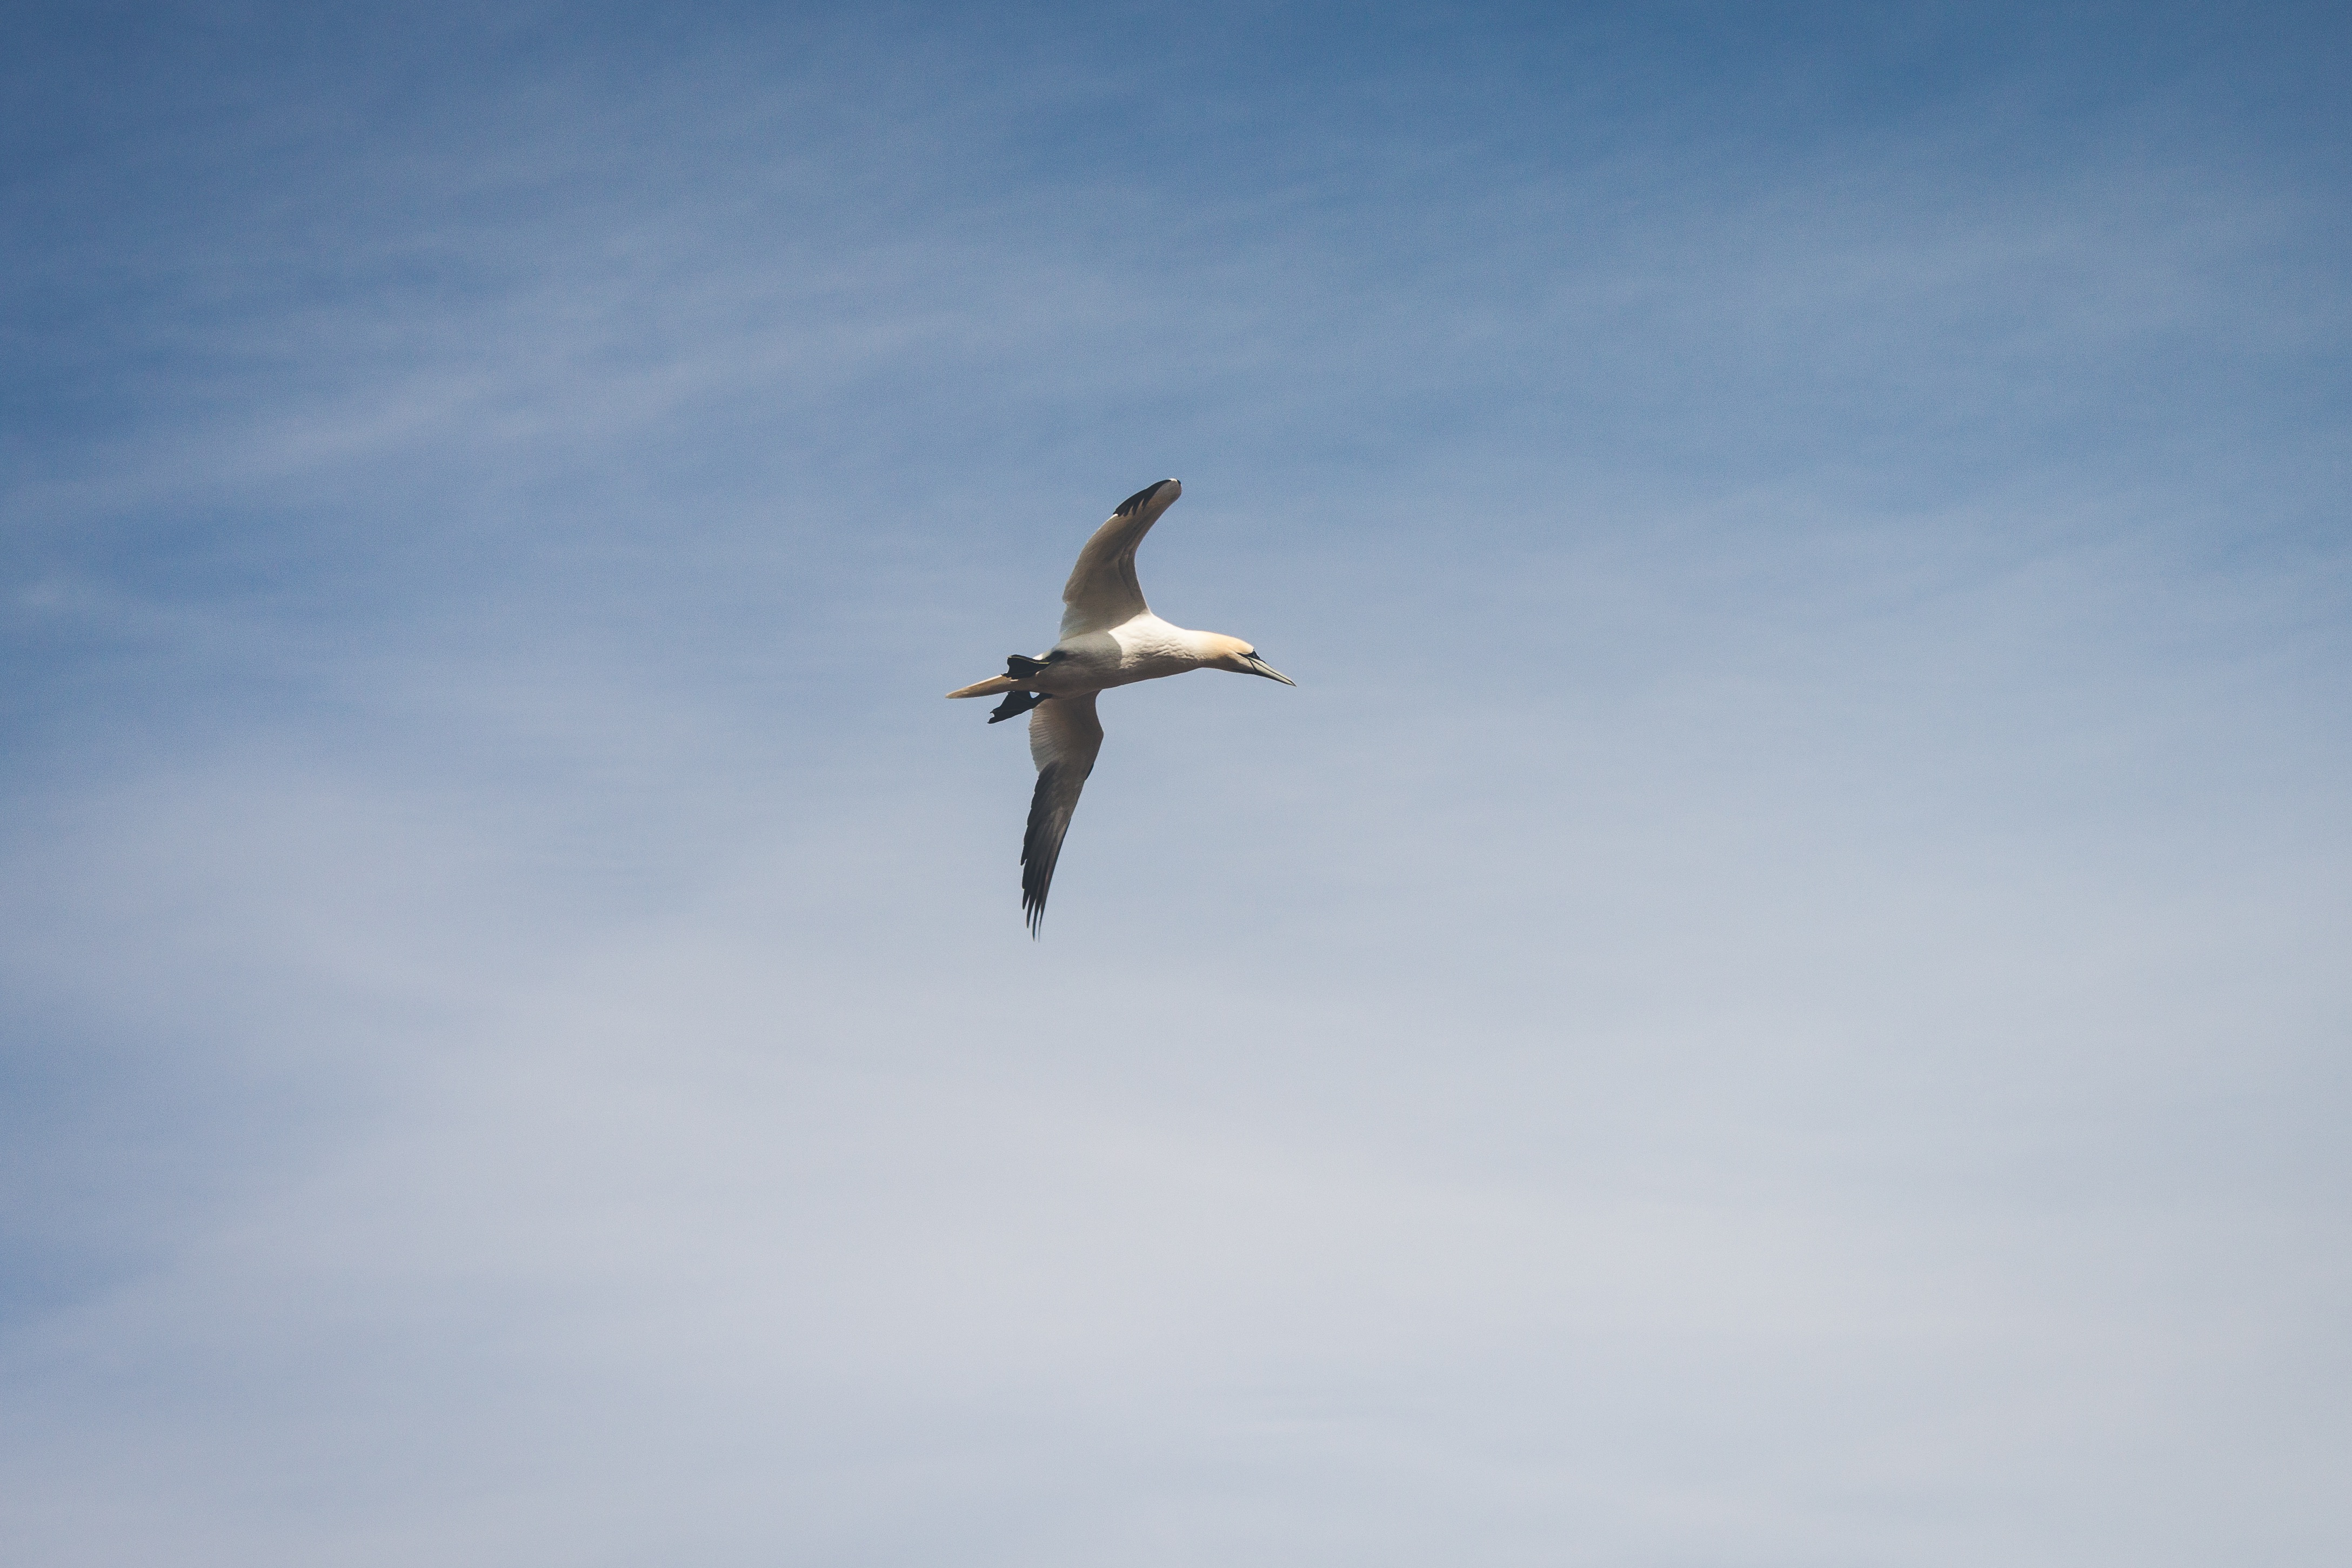
bird, wing, sky, seabird, gull, flight, vertebrate, atmosphere of earth